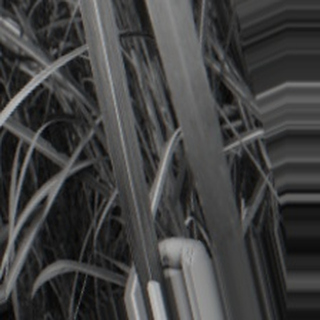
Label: sugarcane_bacterial_blight